Describe the emotion expressed in this image:  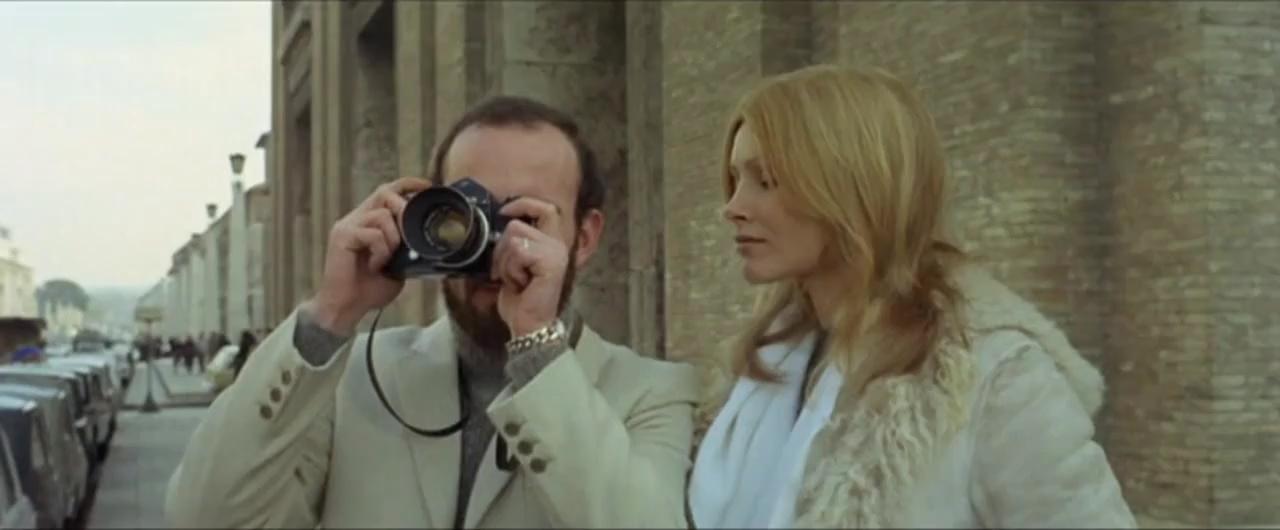
This person displays Suffering, valence and arousal with low intensity.